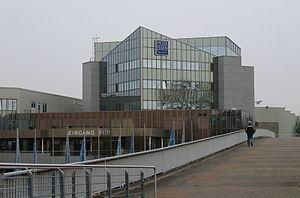
Le parc des expositions d'Essen est un complexe destiné aux salons, expositions, foires et autres manifestations événementielles situé à Essen, en Rhénanie-du-Nord-Westphalie, Allemagne.